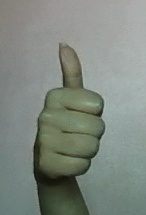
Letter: aleff